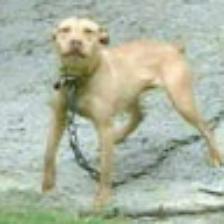
Label: NonHuman